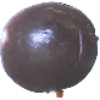
Label: Passion Fruit 1